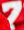
Number: 7